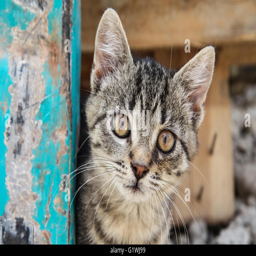
portrait of a brown eyed tabby kitten on brown and turquoise background